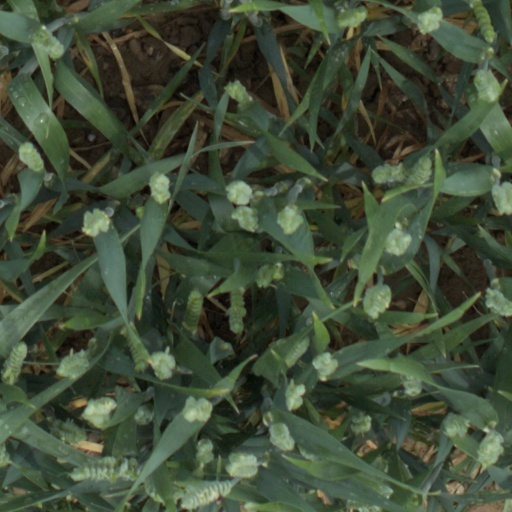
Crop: wheat